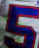
Number: 5